1st Krechowce Uhlan Regiment

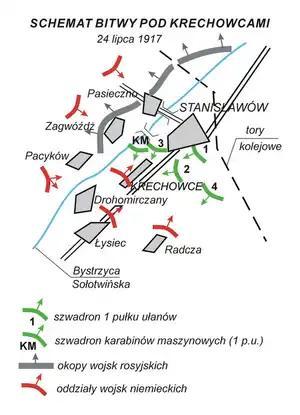
Battle of Krechowce

The regiment was dissolved in May 1918, but in October of that year, the Regency Council ordered creation of additional units of the newly created Polish Army. On 4 November 1918, First Uhlan Regiment was recreated, and to increase the flow of volunteers, its recruiting offices were opened in several locations. 2nd Squadron was formed in Warsaw, but on 22 November, it was moved to Kielce. Colonel Dunin-Markiewicz, on his way to Będzin, where he was ordered to form 3rd Squadron, stopped at Wolbrom, where he met with Rittmeister Pawel Korytko, commandant of reserve squadron of 2nd Austrian Uhlan Regiment. Both officers decided to unite their forces, thus 3rd Squadron was created.